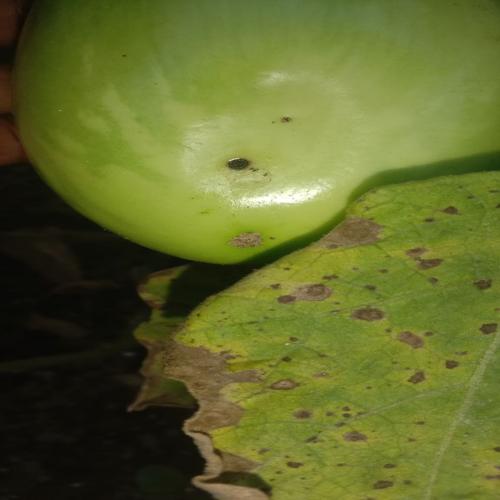
Label: Shoot and Fruit Borer